MV Laut Teduh 2

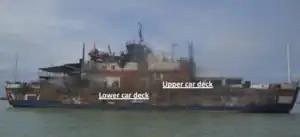
Gutted hulk of MV. "Laut Teduh 2" following the fire

Although the initial fire was discovered immediately by the ship's passengers, it was not contained. The fire spread and contacted combustible items including the seats and fuel of the bus, igniting an intense flame. The ship's ventilation system exacerbated the fire by feeding it with oxygen. The ship's steel body conducted heat more efficiently to surrounding objects, causing the fire to spread even more rapidly. People on board had tried to extinguish the flames. However, due to the tightly parked vehicles and poor visibility, containment was difficult and the flames were able to spread quickly.